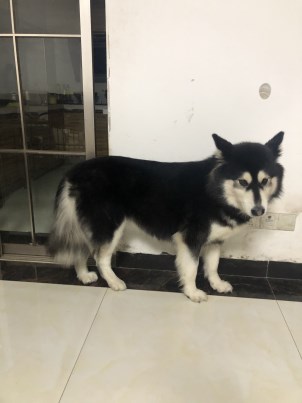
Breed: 1324-n000004-malamute